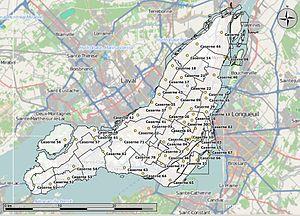
Le Service de sécurité incendie de Montréal est l'unique corps de sapeurs-pompiers professionnels de l'agglomération de Montréal. Le SIM, qui compte 67 casernes, est le deuxième plus grand service des incendies au Canada et le 7ᵉ en Amérique du Nord. Il offre le service de premiers répondants. Le numéro d'appel d'urgence est le 911. Il compte 2 855 employés, dont environ 2 430 pompiers. Il a fêté en 2013 son 150ᵉ anniversaire.